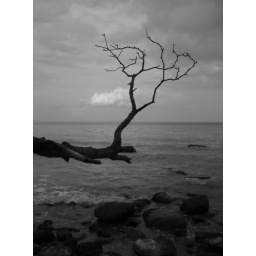
tree by the ocean